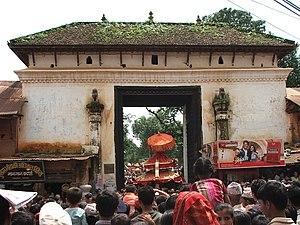
Le palais de Tansen est un bâtiment au centre de la ville de Tansen, au Népal. Construit en 1927 et autrefois résidence des gouverneurs de la région de Palpa, il est aujourd’hui centre administratif du district et contient un petit musée à la mémoire de l’ancienne principauté de Palpa.